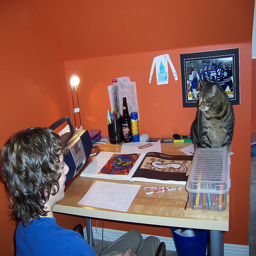
A boy sits at his desk to draw while his cat looks on.
A boy is smiling at a cat on a table.
A teenage boy working on artwork with a cat sitting on the desk.
A man sitting at a desk with office supplies sitting on top of it.
A boy is sitting in front of a drawing desk with a small boombox, art supplies, other miscellaneous sundries, and a cat on it